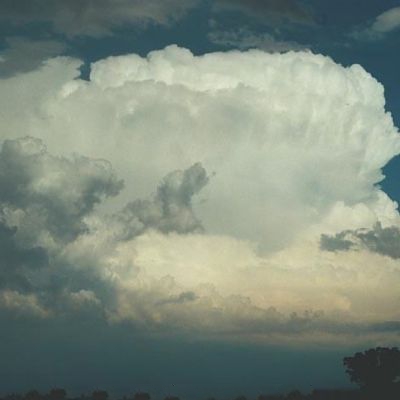
Cloud type: Cumulonimbus (Cb)